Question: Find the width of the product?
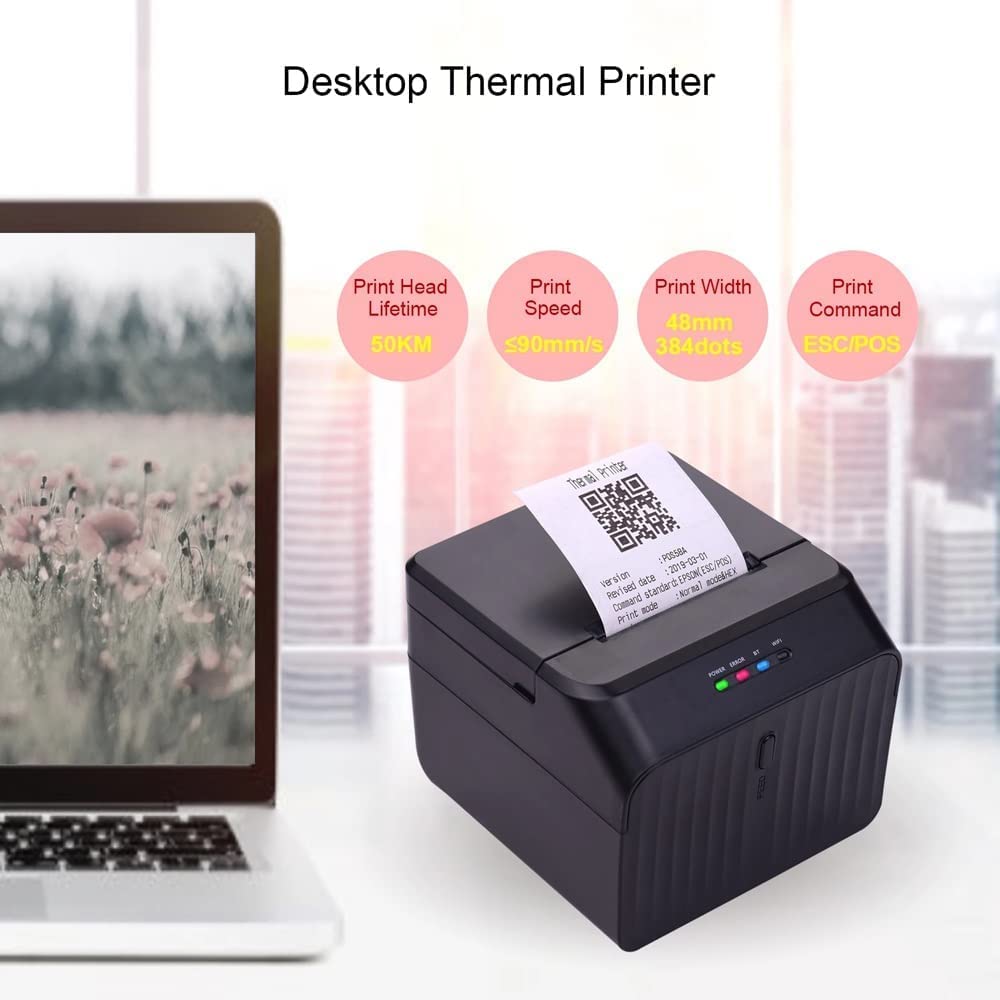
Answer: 48.0 millimetre